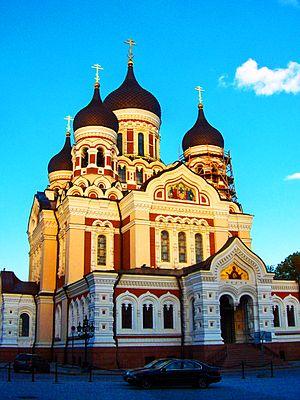
L'Église orthodoxe d'Estonie est une juridiction auto-administrée de l'Église orthodoxe en Estonie, rattachée canoniquement au Patriarcat de Moscou et de toute la Russie. Le chef de l'Église porte le titre de Métropolite de Tallinn et de toute l'Estonie, avec résidence à Tallinn.